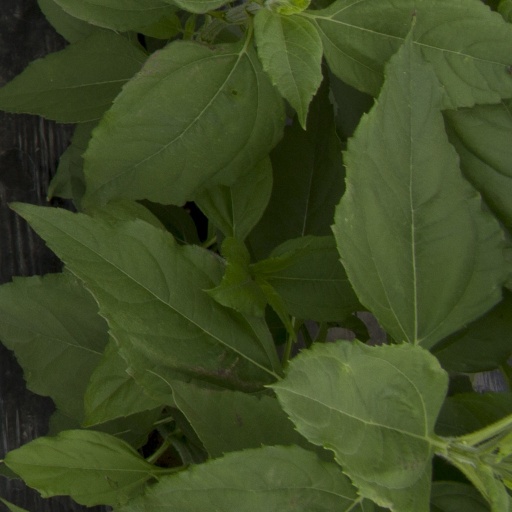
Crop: Jerusalem artichoke